National Emergency Alarm Repeater

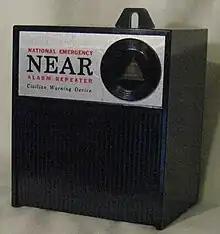
The NEAR warning device

The National Emergency Alarm Repeater (NEAR) was a civilian emergency warning device in the United States. It was a 2–3" (5–7.5 cm) square box designed to plug into a standard power outlet to receive a special signal sent over the electric power transmission lines. Research and testing for the NEAR program was developed in 1956 during the Cold War to supplement the existing siren warning systems and radio broadcasts in the event of a nuclear attack. The advent of the radio Emergency Broadcast System rendered NEAR obsolete, although a severe disadvantage inherent in the Emergency Broadcast System was that it required a television or radio to be turned on for a household to receive the emergency alarm, whereas NEAR did not. Despite this advantage, upon the introduction of the Emergency Broadcast System, stockpiled NEAR repeaters were destroyed by their respective manufacturers.